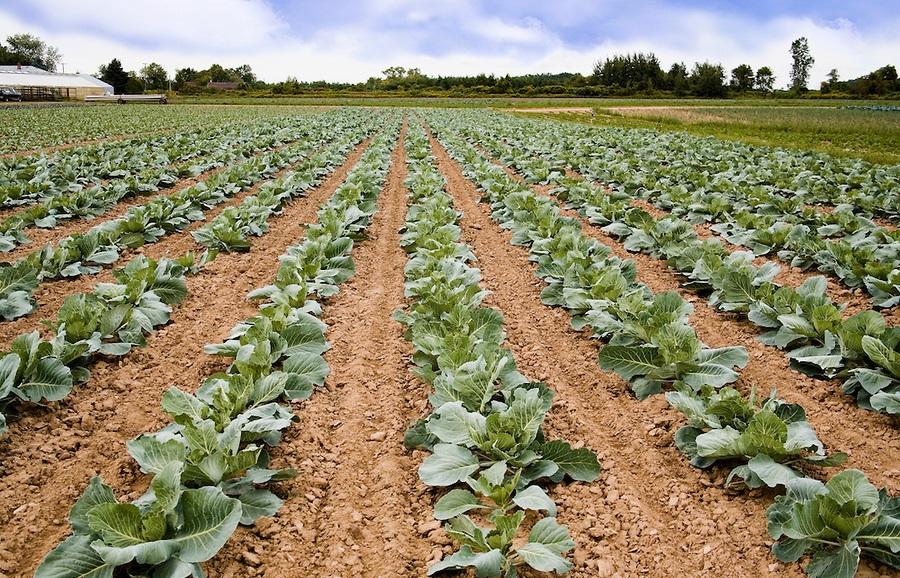
Hii ni shamba la kabeji. Kabeji zenyewe zimepandwa katika mistari laini. Shamba lenyewe ni kubwa  linaonekana kuwa la ekari nyingi. Kando ya shamba hilo kwa umbali, kuna nyumba inayoonekana.